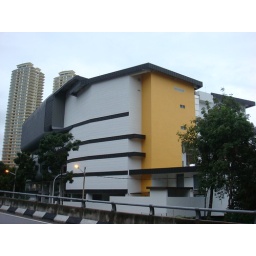
Modern contemporary swimming club house in Tanjung Bungah, Penang.